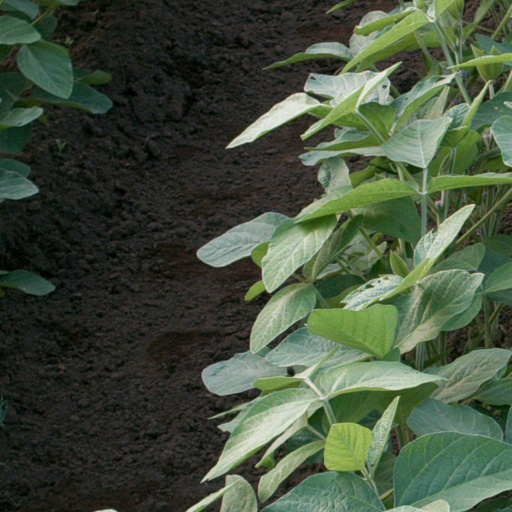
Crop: soybean